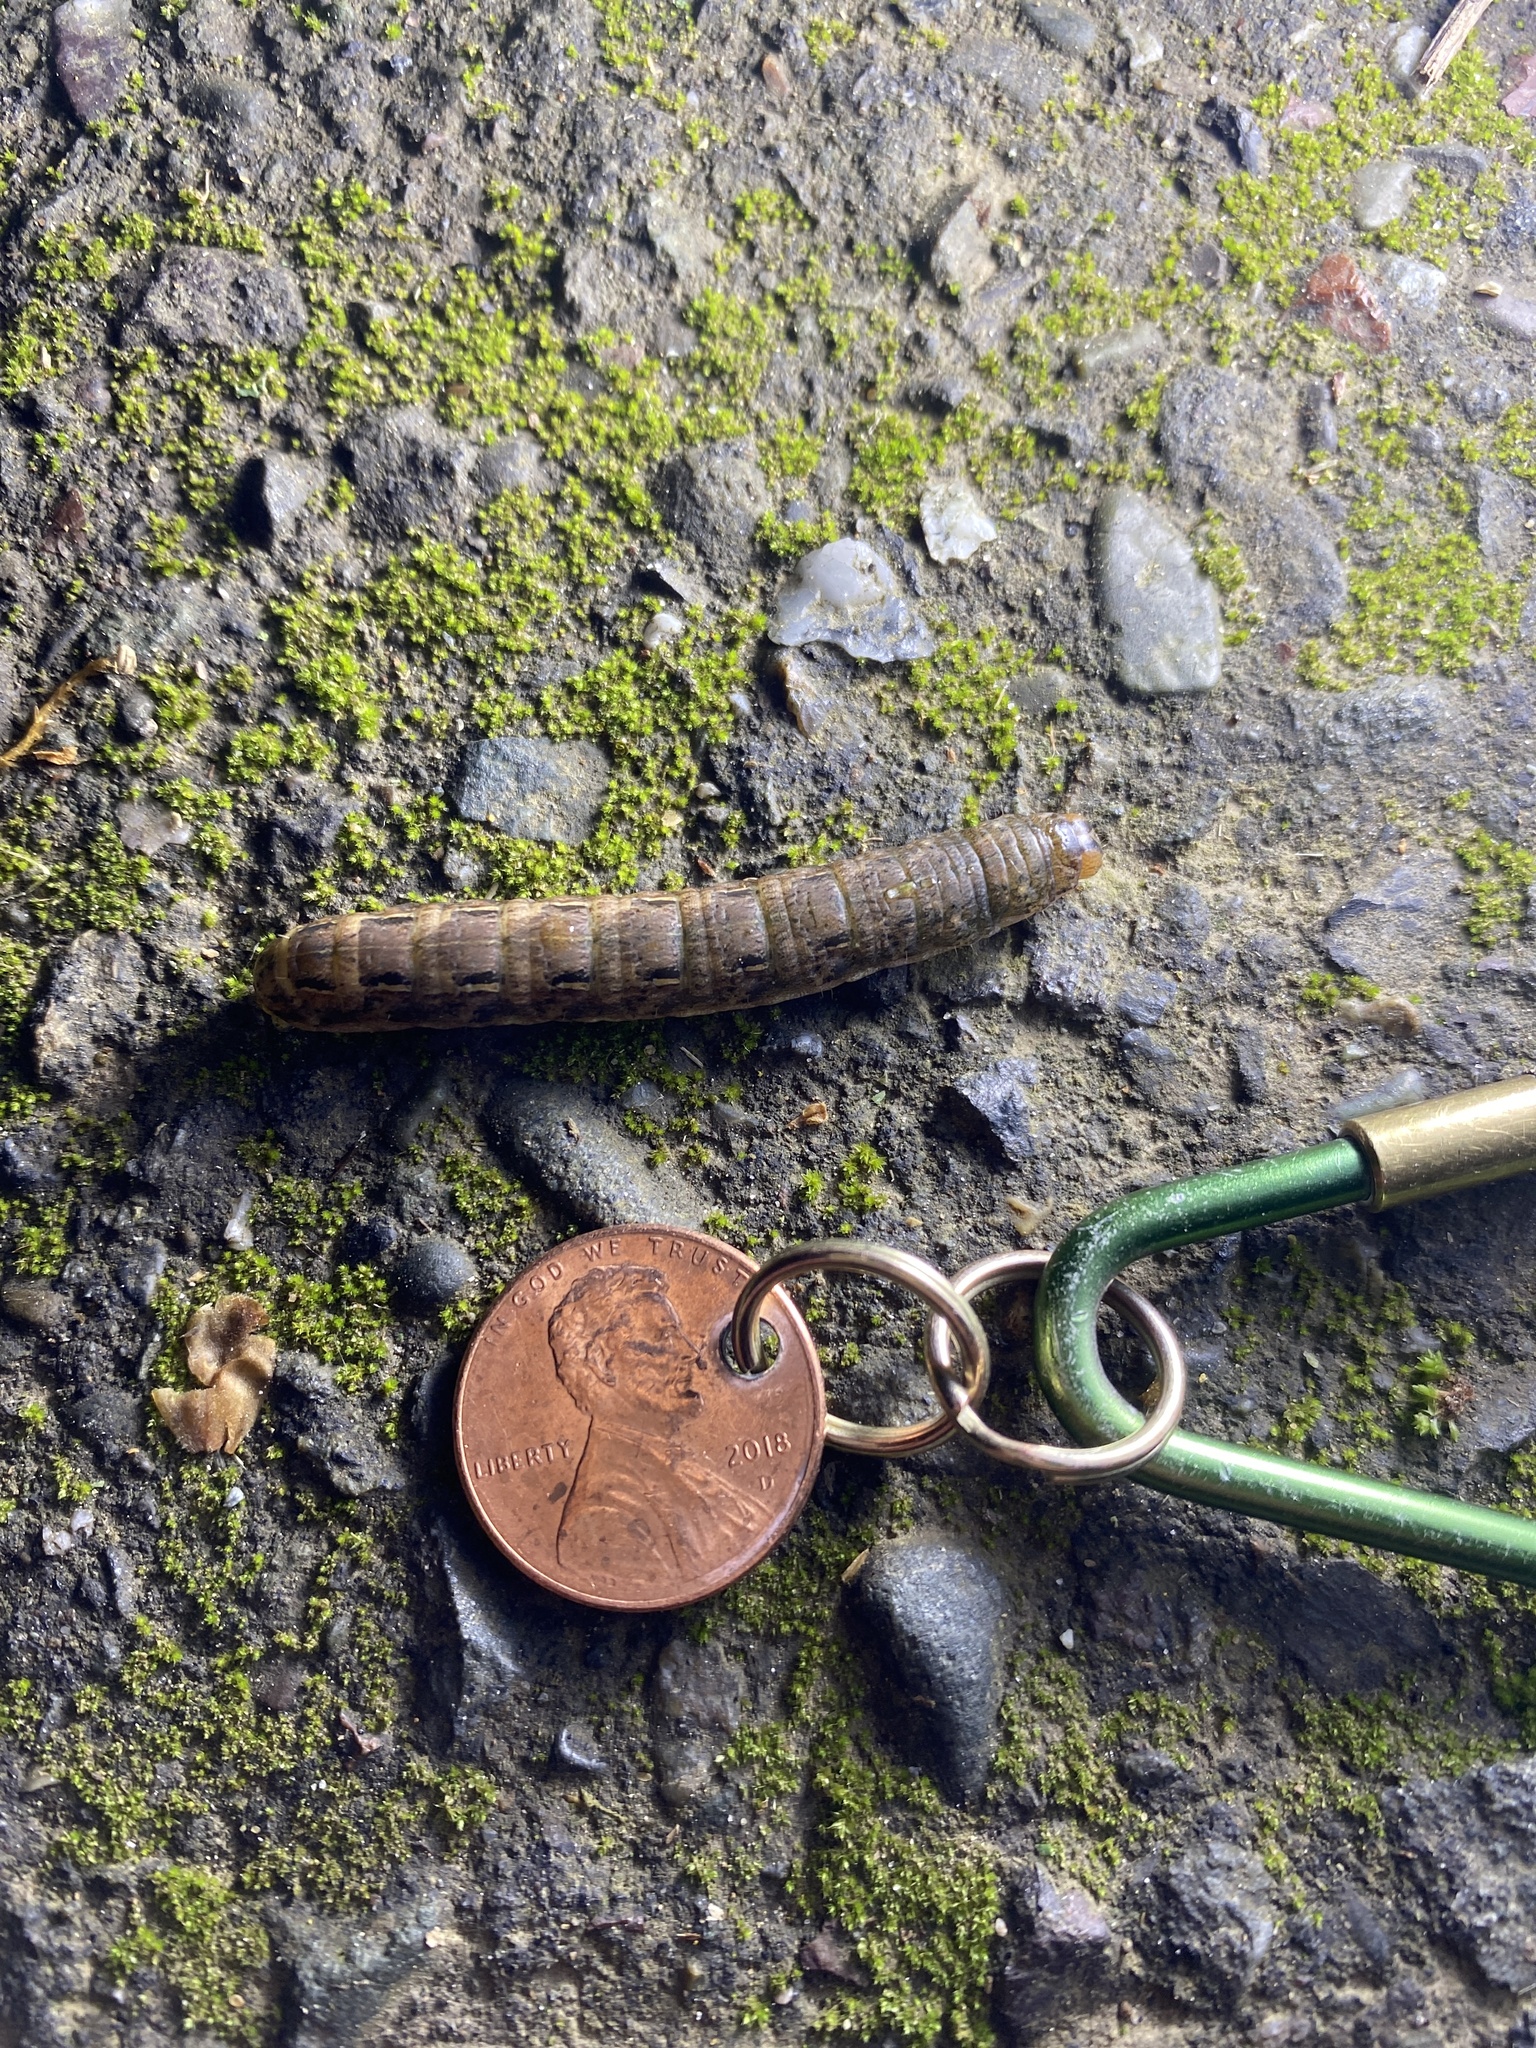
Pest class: cutworms